Vancouver special

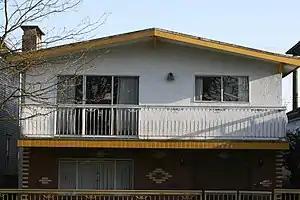
Typical Vancouver special

Vancouver specials are front-gabled, two-storey, boxy houses built on grade (i.e., without a raised foundation), with low-pitched roofs. They contain a shallow balcony on the second floor accessed by sliding glass doors. The front door is typically set to one side of the house, which allows for main living quarters on the upper floor and secondary suites on the bottom. Ground level facades are typically finished with brick or stone, with stucco at the higher levels.